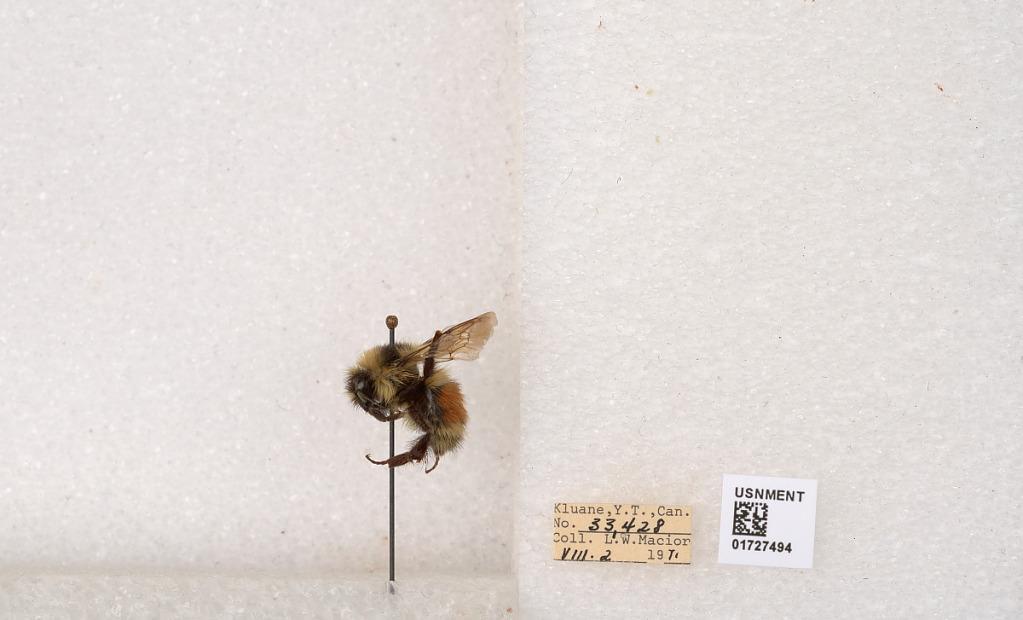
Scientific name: Bombus (Pyrobombus) sylvicola Kirby
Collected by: L. Macior
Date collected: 1971-8-2
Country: Canada
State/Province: Yukon Territory
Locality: Kluane National Park and Reserve
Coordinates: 60.7493, -139.504